Lekki Port

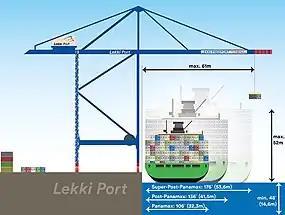
STS crane at Lekki Port; container ship sizes

Lekki Deep Sea Port, is a multi-purpose, deep sea port in the Lagos Free Zone and is the only currently operating deep sea port in the country, having started full commercial operations in April 2023.